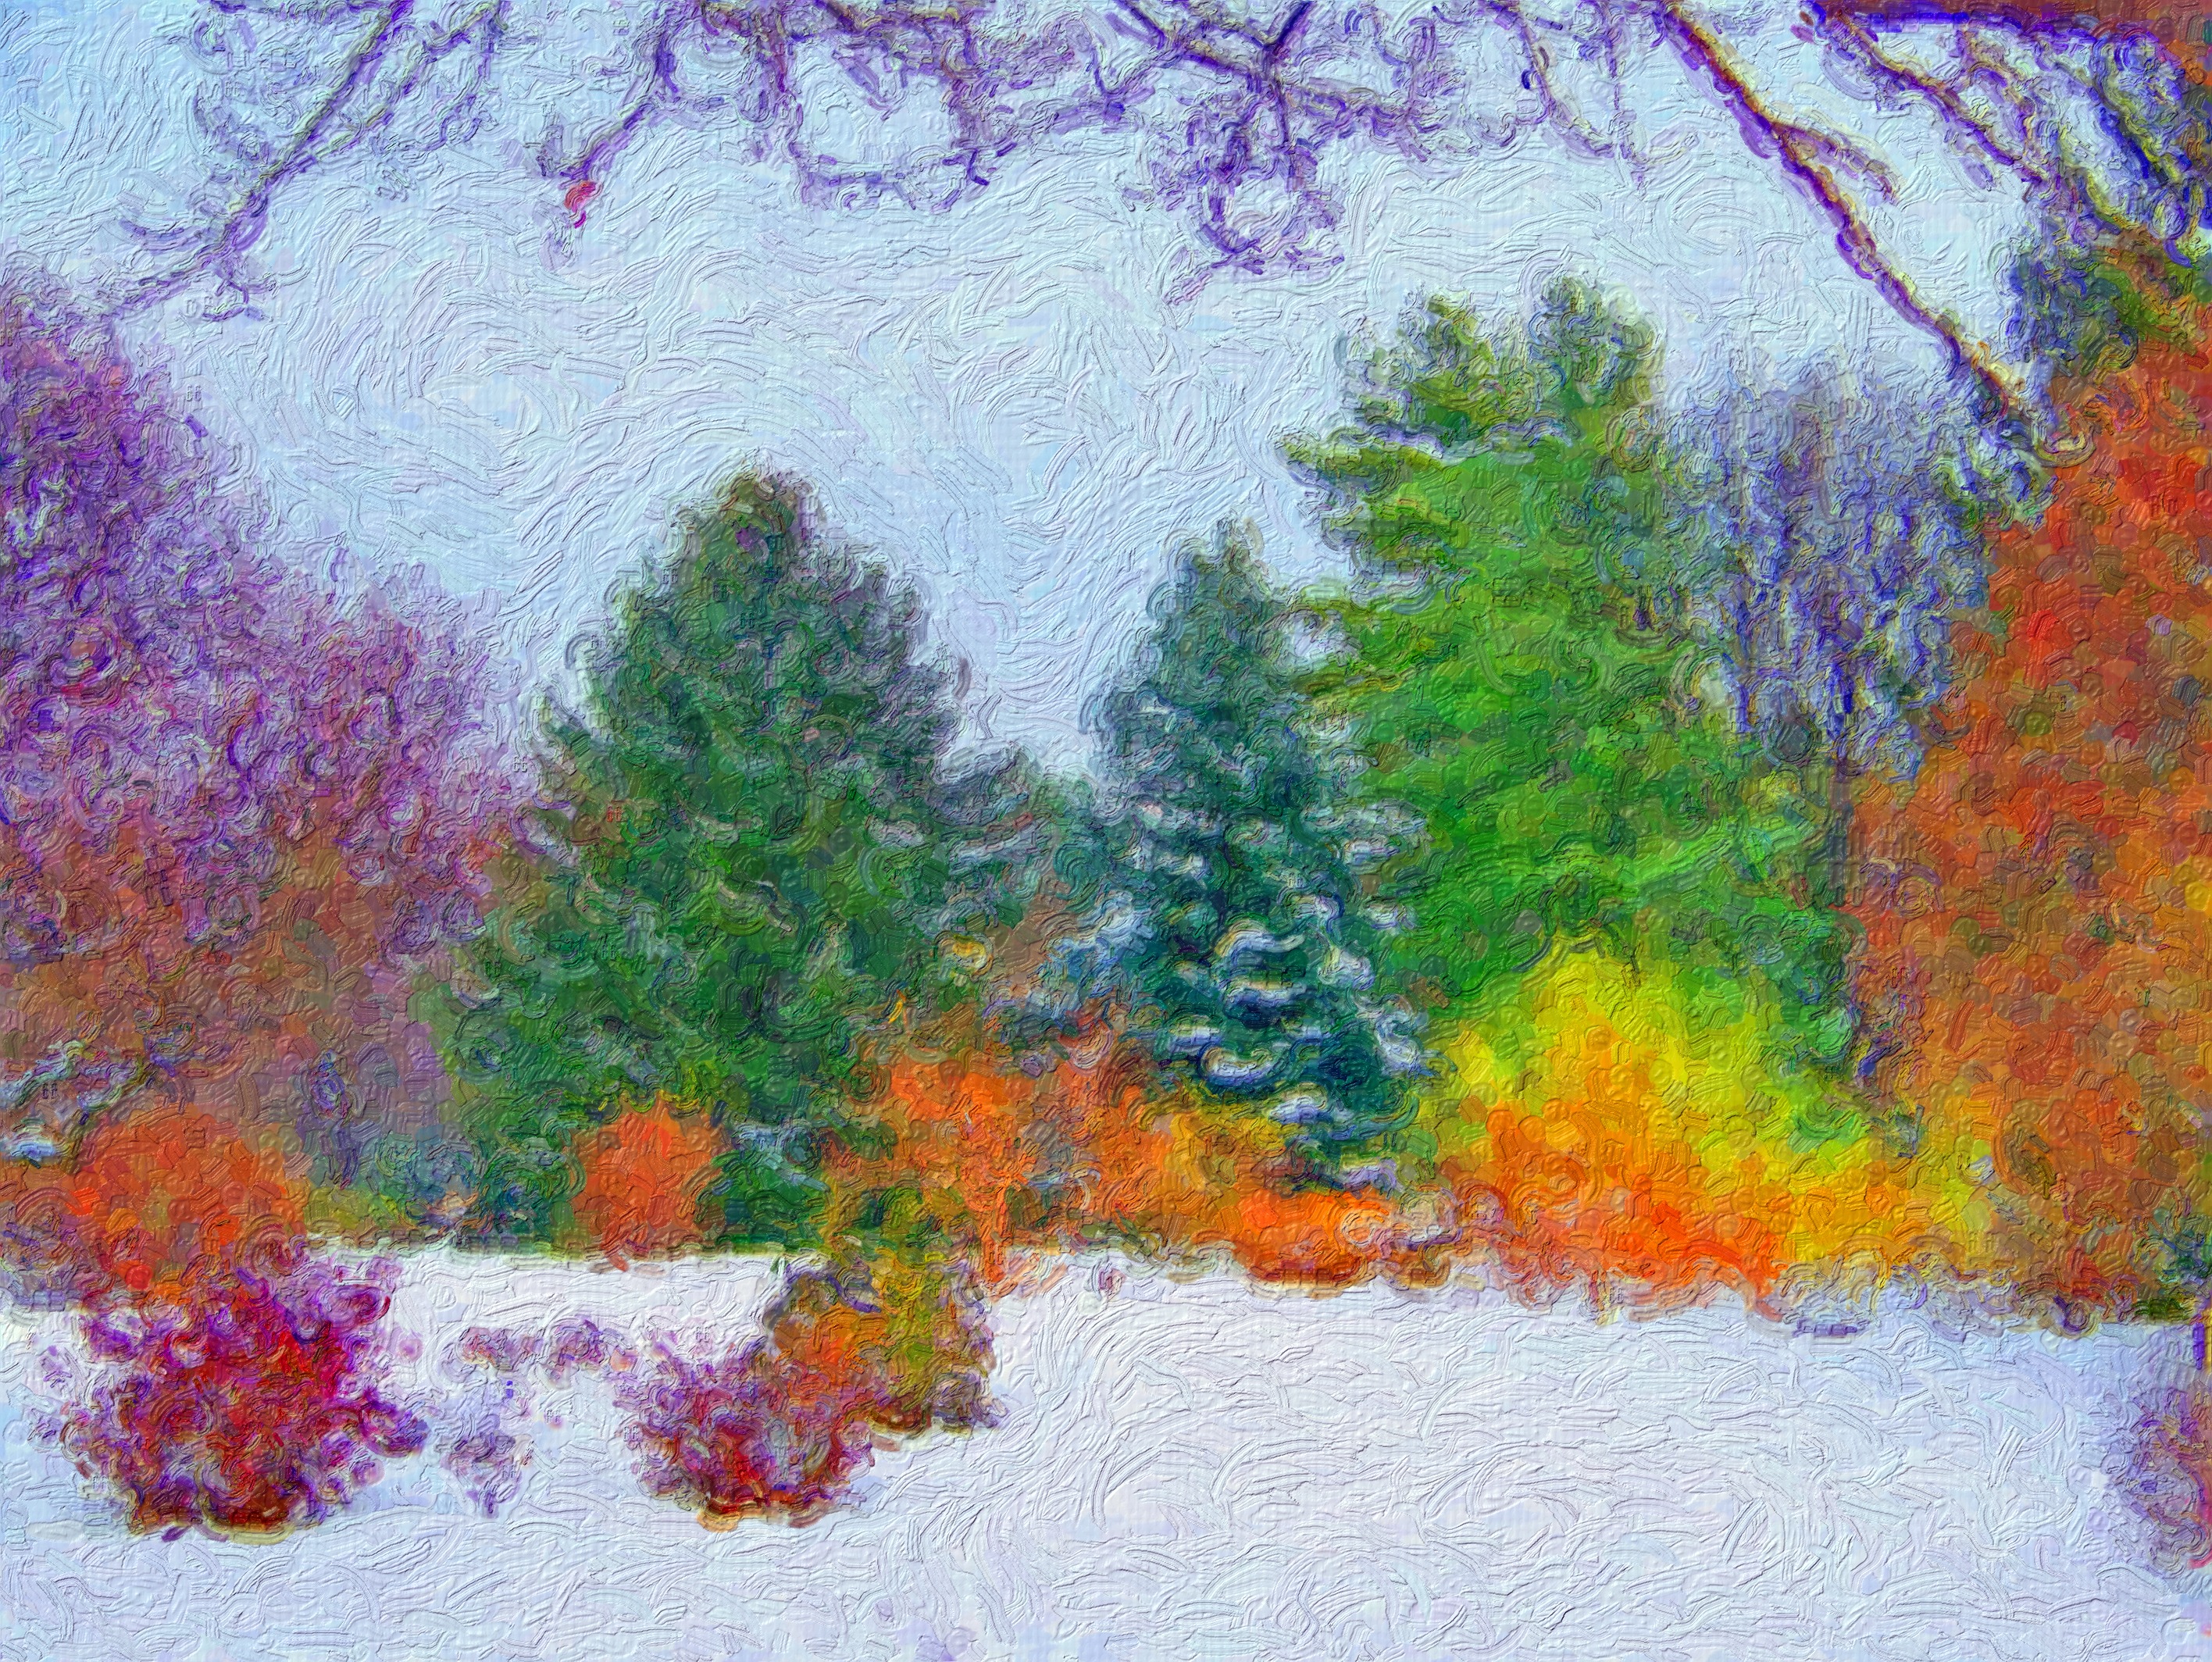
tree, branch, snow, winter, flower, frost, autumn, christmas, season, painting, trees, art, woodland, xmas, ecosystem, watercolor paint, impressionist, acrylic paint, woody plant